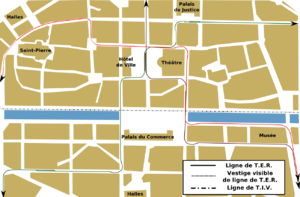
Carte du centre ville de Rennes.
Le tramway de Rennes est un ancien réseau de tramway urbain et interurbain à voie métrique, exploité entre 1897 et 1952 par les Tramways électriques rennais pour le compte de la Compagnie de l'Ouest Électrique. Le réseau de tramway créé alors est la base du système actuel de transport et communication à Rennes. Bien que la métropole rennaise ait opté à la fin du XXᵉ siècle pour un métro et des bus à haut niveau de service, la réimplantation d’un tramway dans la ville revient régulièrement dans les médias.